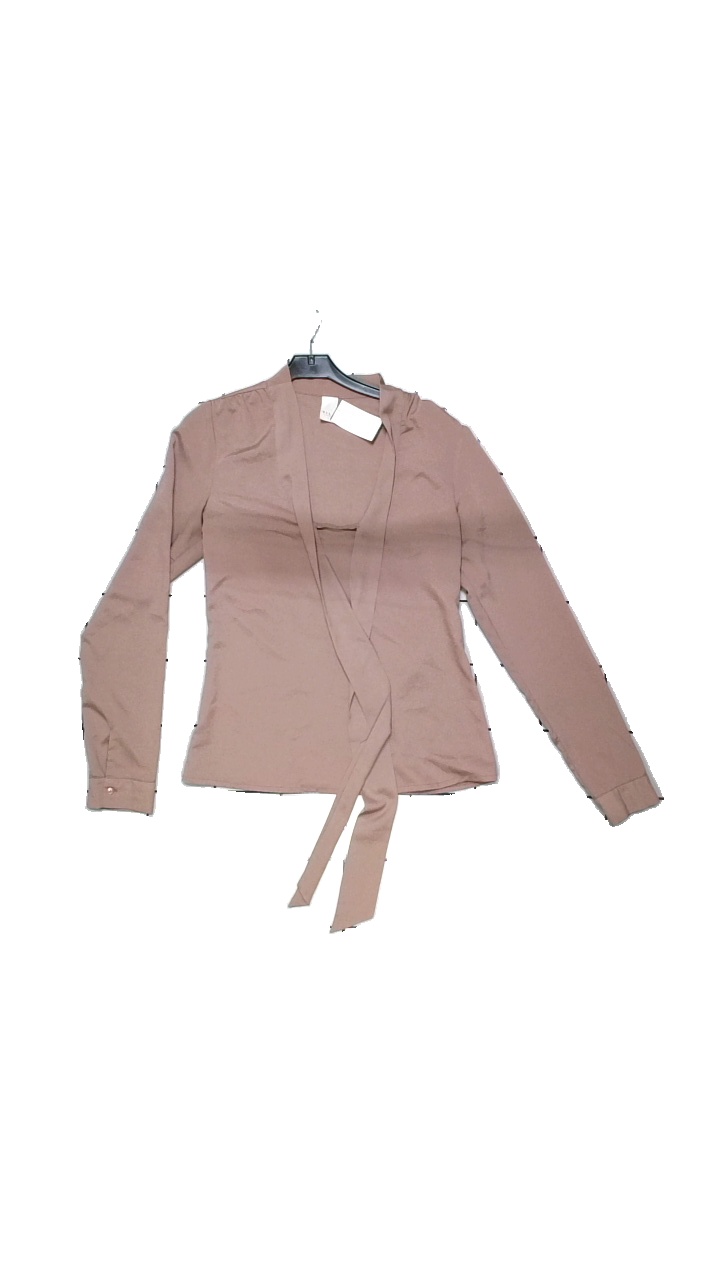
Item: Blouse (Ladies)
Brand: Vila
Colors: Brown
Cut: Loose, Regular
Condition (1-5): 4
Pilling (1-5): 3
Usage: Reuse
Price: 50-100